Nanshi Jie station

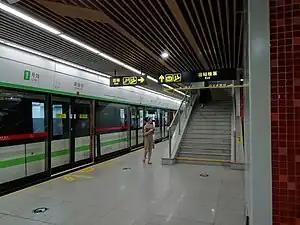
Platform in August 2018

Nanshi Jie Station is a station of Line 1 of the Suzhou Metro. The station is located in Suzhou Industrial Park in the East of Suzhou. It has been in use since April 28, 2012, the same time of the preoperation of Line 1.